Christmastide

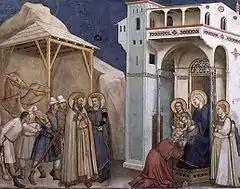
"The Adoration of the Magi", Fresco at the Lower Church of the Basilica of San Francesco d'Assisi in Assisi, Italy

Christmastide, commonly called the Twelve Days of Christmas, lasts 12 days, from 25 December to 5 January, the latter date being named as Twelfth Night. These traditional dates are adhered to by the Lutheran Church and the Anglican Church.